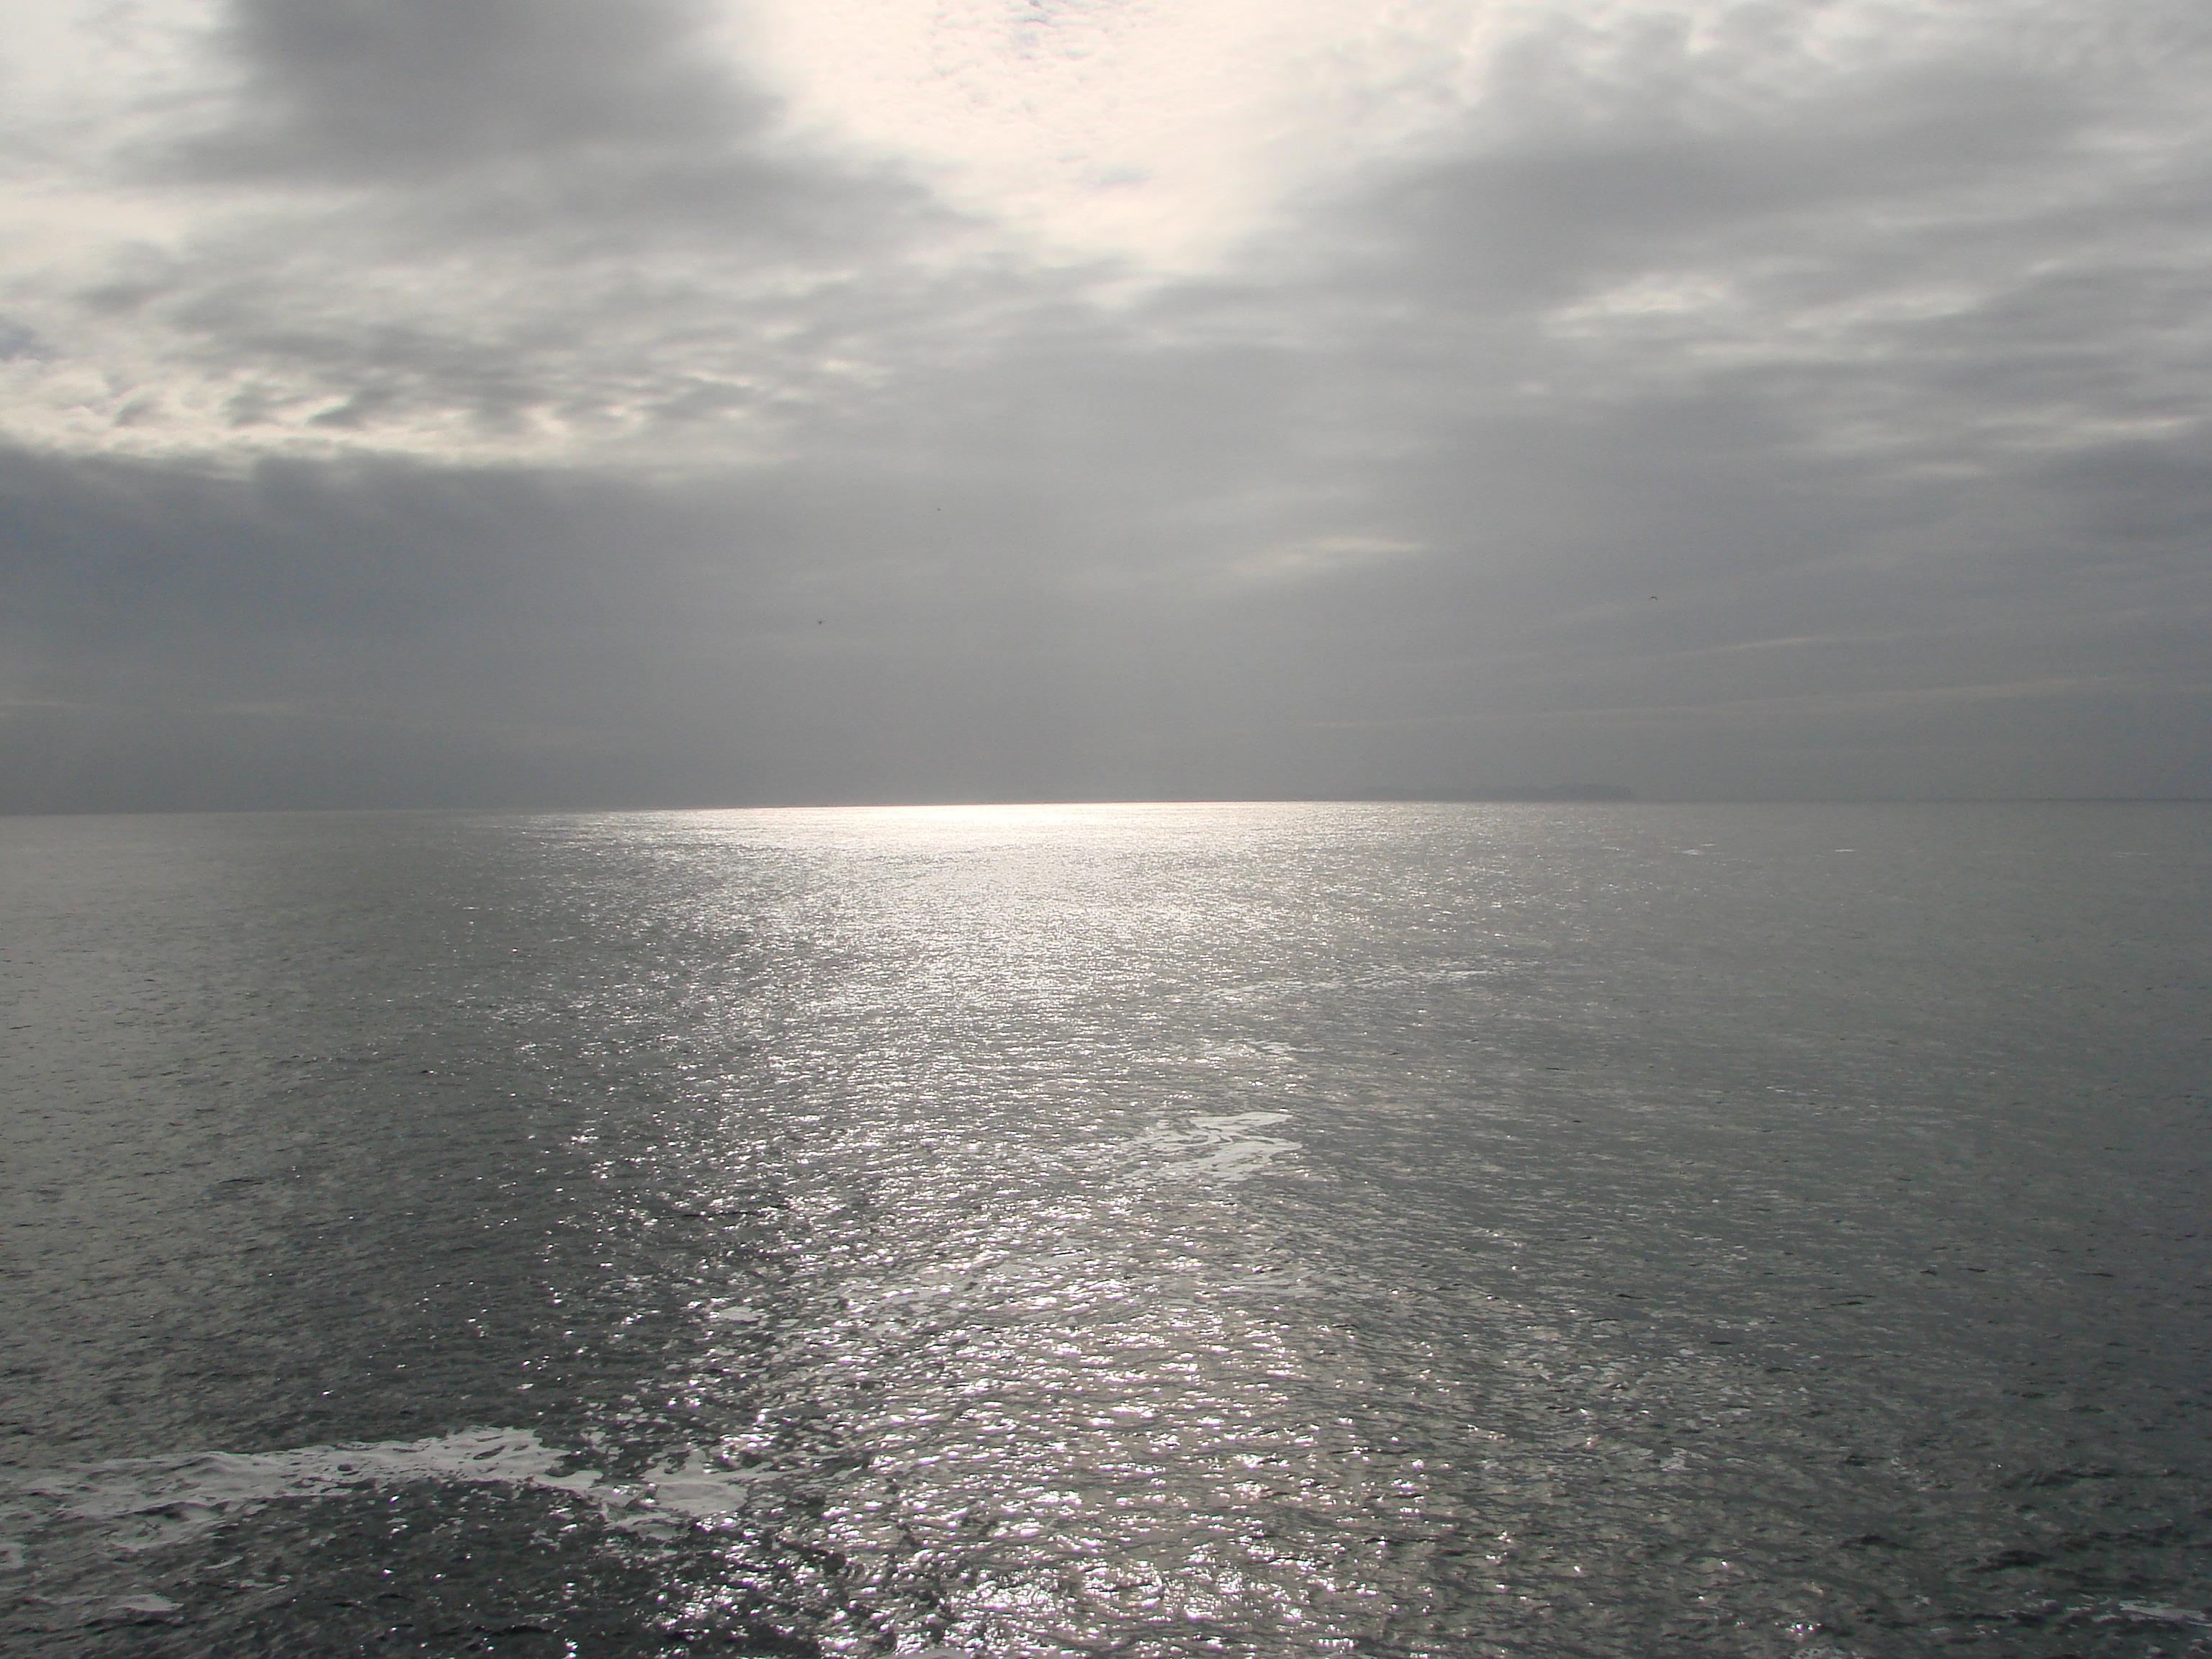
sea, coast, ocean, horizon, cloud, sky, sun, sunlight, shore, wave, bay, body of water, clouds, channel, setting, back light, atmospheric phenomenon, wind wave